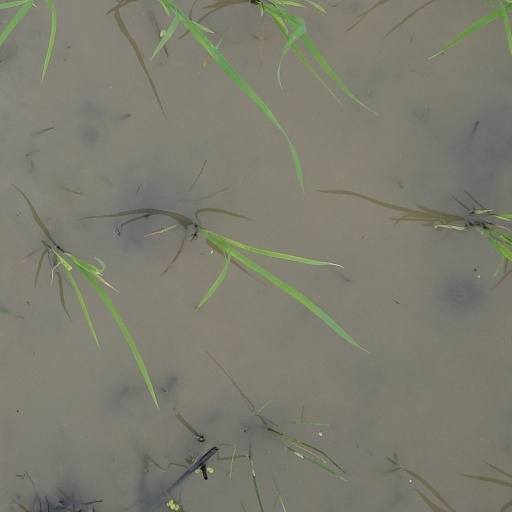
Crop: rice